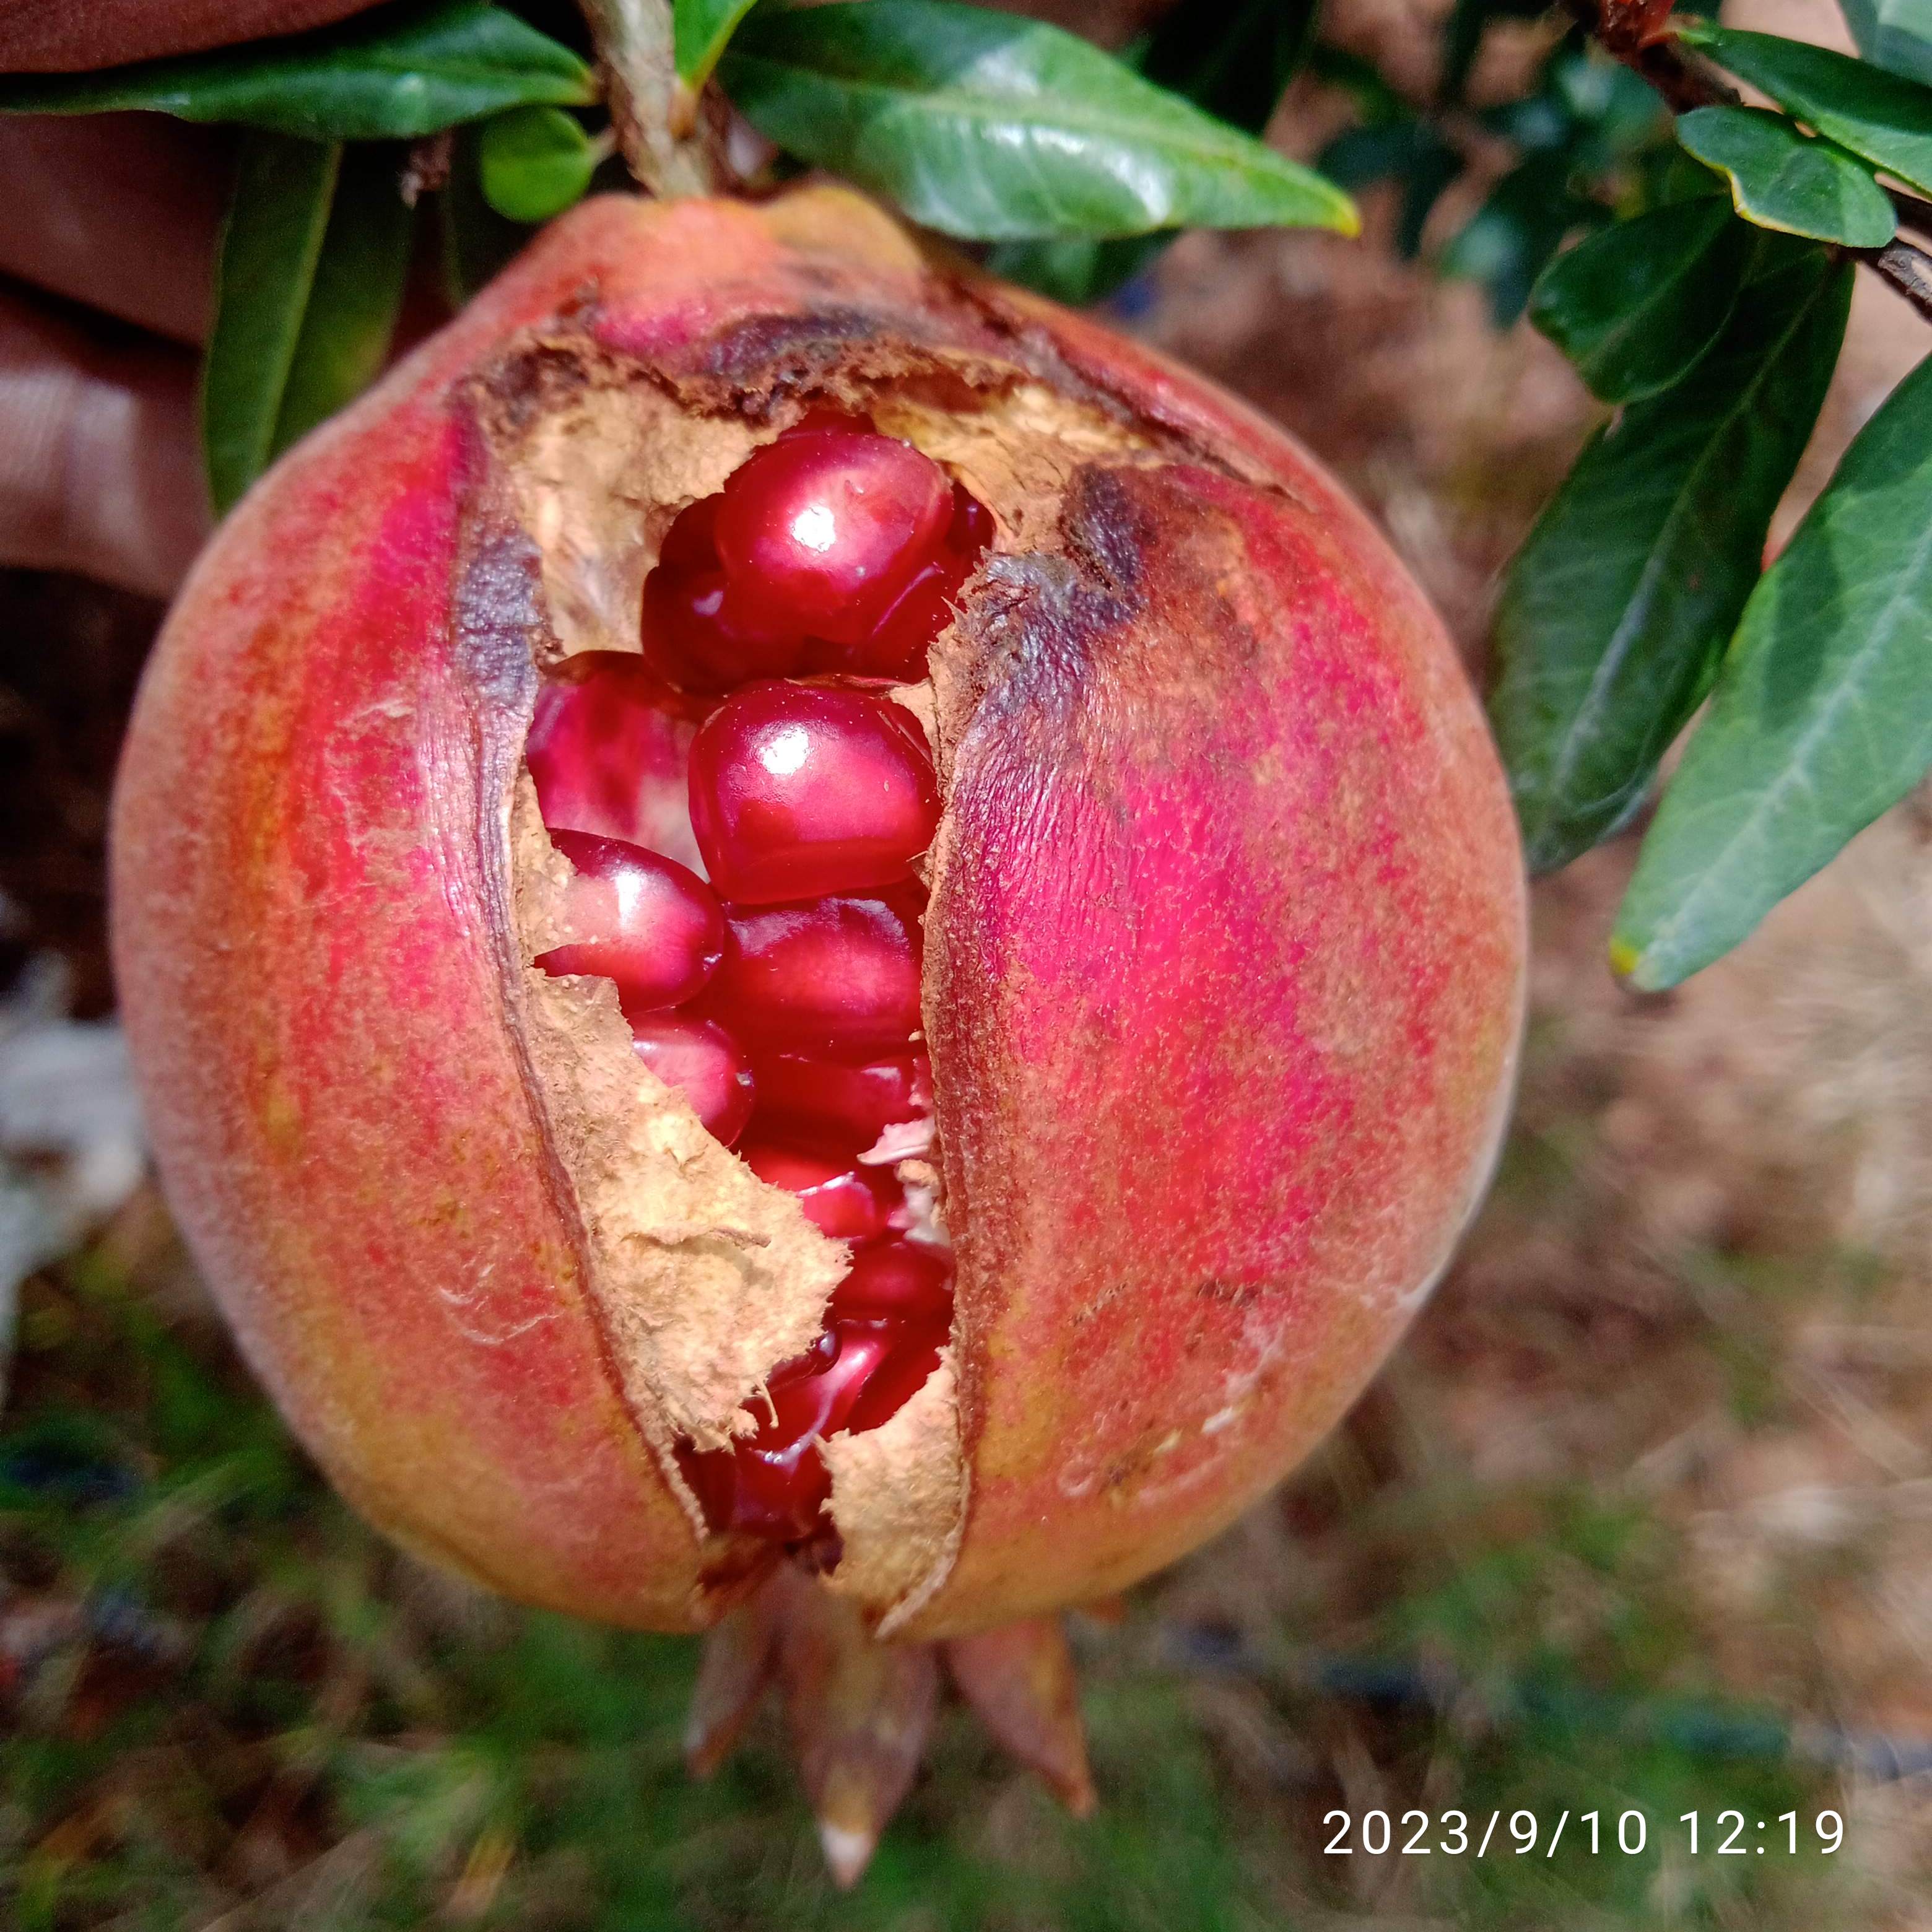
Label: Bacterial_Blight